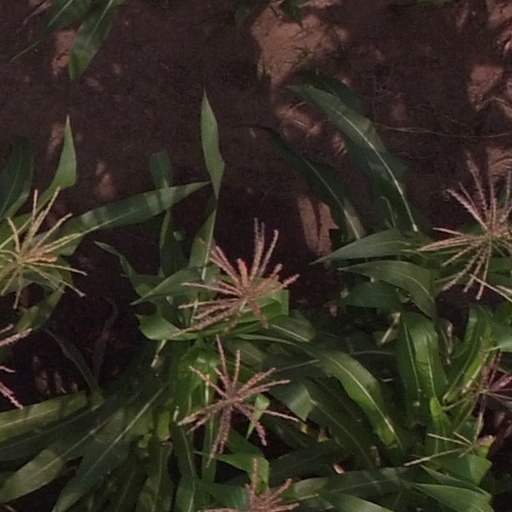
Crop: maize; corn